Fédération Aéronautique Internationale

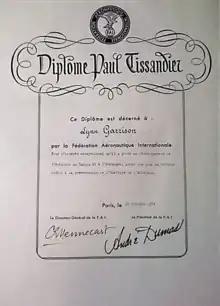
Diplome Paul Tissandier

Among the FAI's responsibilities are the verification of record-breaking flights. For a flight to be registered as a "World Record," it has to comply with the FAI's strict rules, which include a proviso that the record must exceed the previous record by a certain percentage. Since the late 1930s, military aircraft have dominated some classes of record for powered aircraft such as speed, distance, payload, and height, though other classes are regularly claimed by civilians.